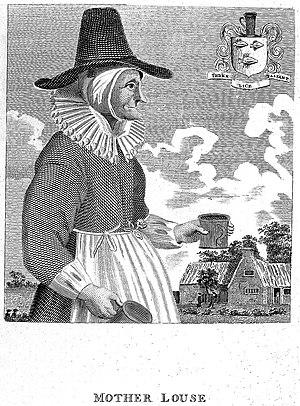
L'alewife ou brasseuse est un terme historique anglophone désignant en Angleterre soit une brasseuse, soit une femme qui brasse une bière de fermentation haute dénommée « ale » pour la vendre dans le commerce.